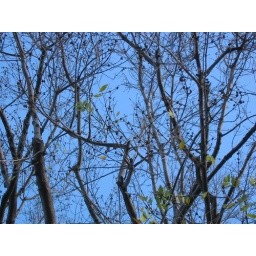
My dad planted this tree when they moved into the house in the early 70s.